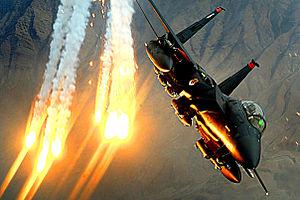
Le McDonnell Douglas F-15E Strike Eagle est un chasseur-bombardier d'assaut tous-temps américain. Il a été conçu dans les années 1980, pour pouvoir effectuer des opérations d'interdiction en profondeur à grande vitesse sans le support de chasseurs d'escorte ou d'avions de guerre électronique. Le Strike Eagle est en grande partie dérivé du F-15 Eagle, avion de chasse tous-temps dit de « supériorité aérienne ». Il a été déployé dans les opérations « Tempête du désert », en Irak, et « Allied Force », en Serbie, effectuant des frappes en profondeur contre des cibles de haute valeur, des patrouilles, et fournissant un appui aérien rapproché aux troupes de la coalition. Il a également été déployé dans les conflits qui ont suivi et a été exporté dans plusieurs pays. Le F-15E Strike Eagle de l'US Air Force se distingue des autres versions par son camouflage plus sombre, « Dark Navy Blue » ou « Dark Blue Grey », et ses réservoirs conformes « FAST » montés le long des entrées d'air, désignés « Conformal Fuel Tanks » dans leur langue d'origine.